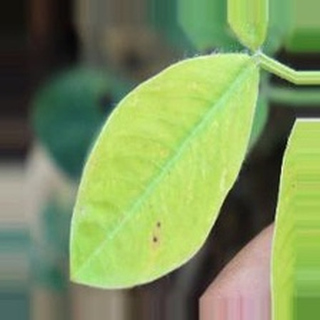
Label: groundnut_nutrition_deficiency